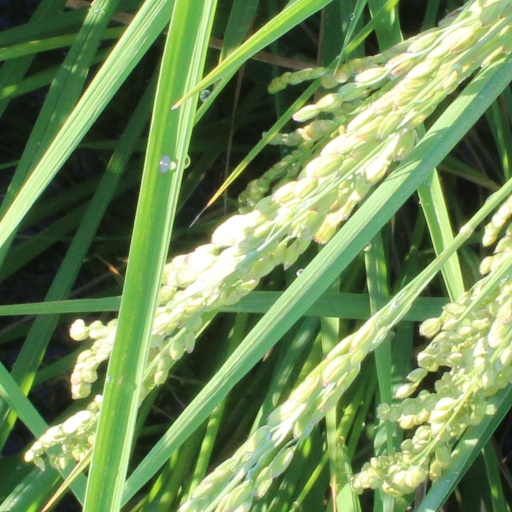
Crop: rice